Climate of Melbourne

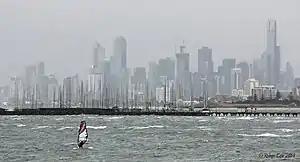
Summer rain over Melbourne, taken from Brighton

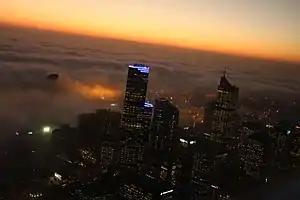
Winter fog over the Melbourne city centre

Melbourne, the state capital of Victoria and the second most populous city in Australia (most populous in urban area), has a temperate oceanic climate (Köppen climate classification "Cfb"), with warm summers and cool, damp winters. Melbourne is well known for its changeable weather conditions, mainly due to it being located on the boundary of hot inland areas and the cool southern ocean. This temperature differential is most pronounced in the spring and summer months and can cause strong cold fronts to form. These cold fronts can be responsible for varied forms of severe weather from gales to thunderstorms and hail, large temperature drops and heavy rain. Winters, while exceptionally dry by southern Victorian standards, are nonetheless drizzly and overcast. The lack of winter rainfall is owed to Melbourne's rain shadowed location between the Otway and Macedon Ranges, which block much of the rainfall arriving from the north and west.